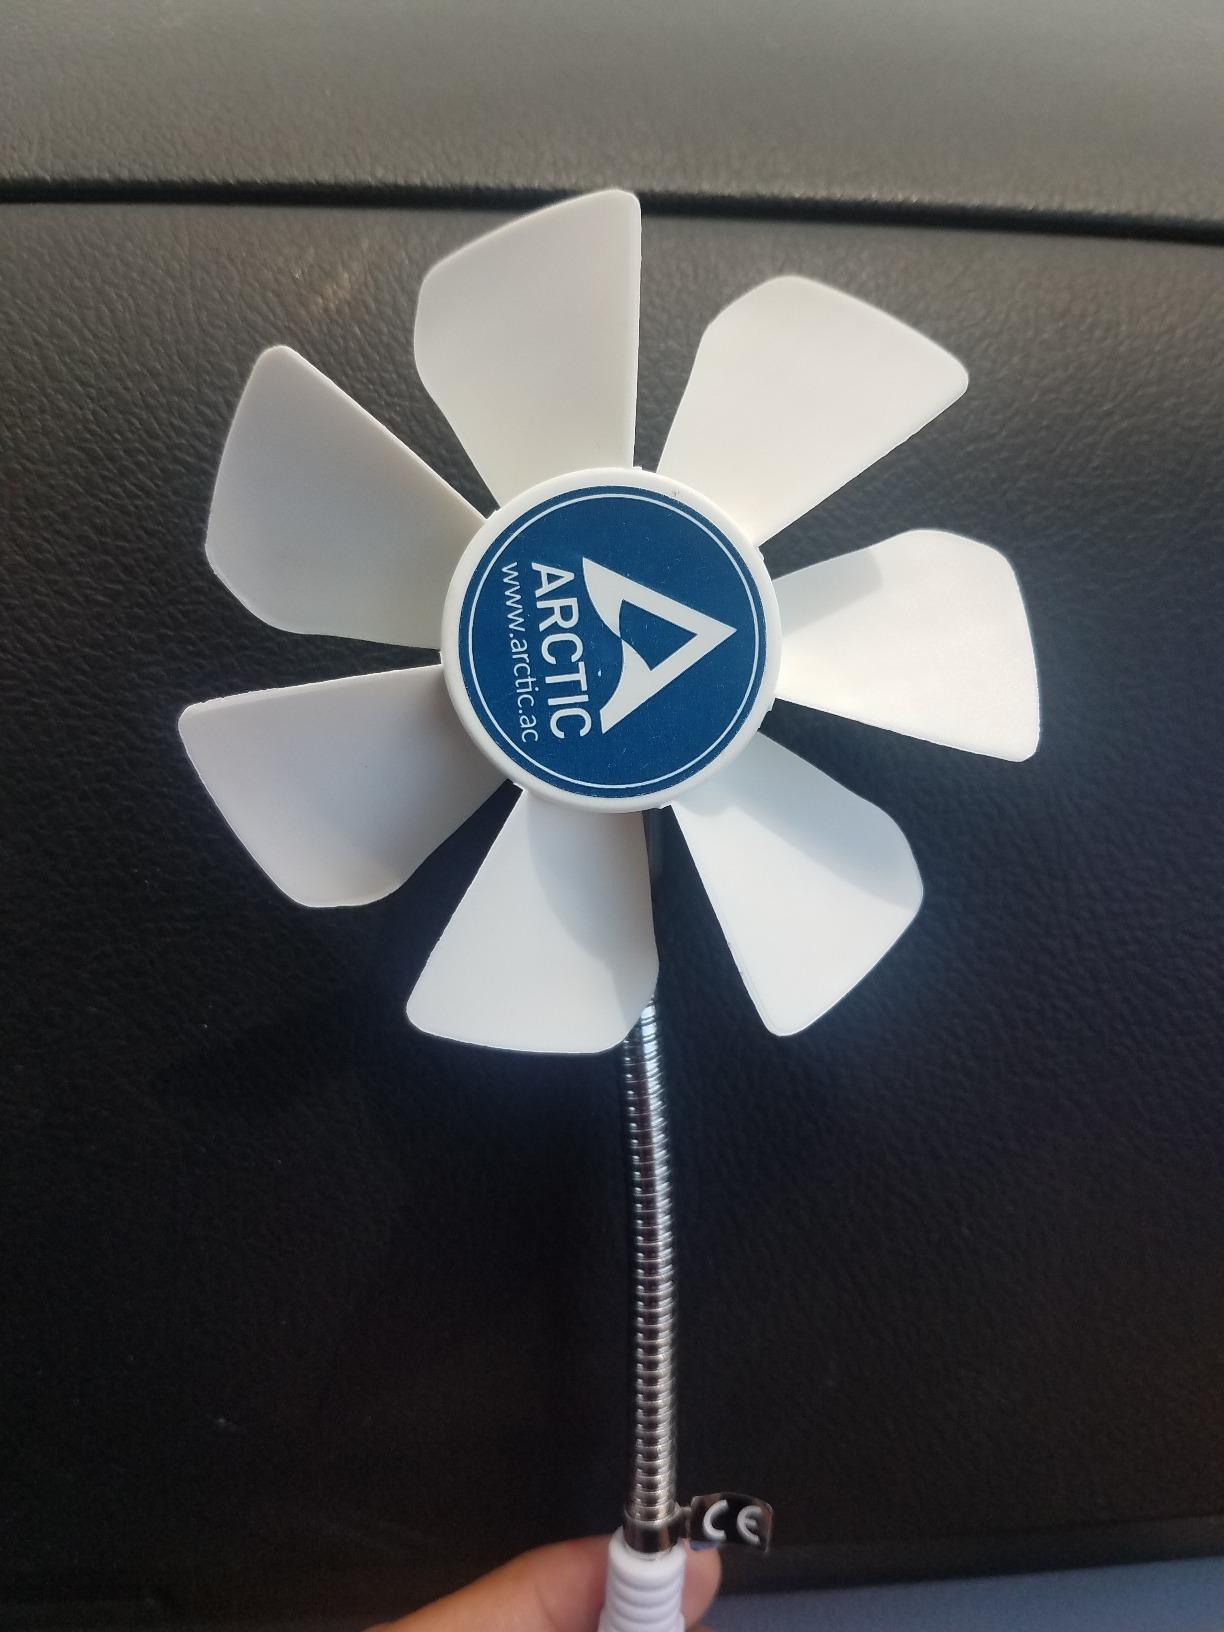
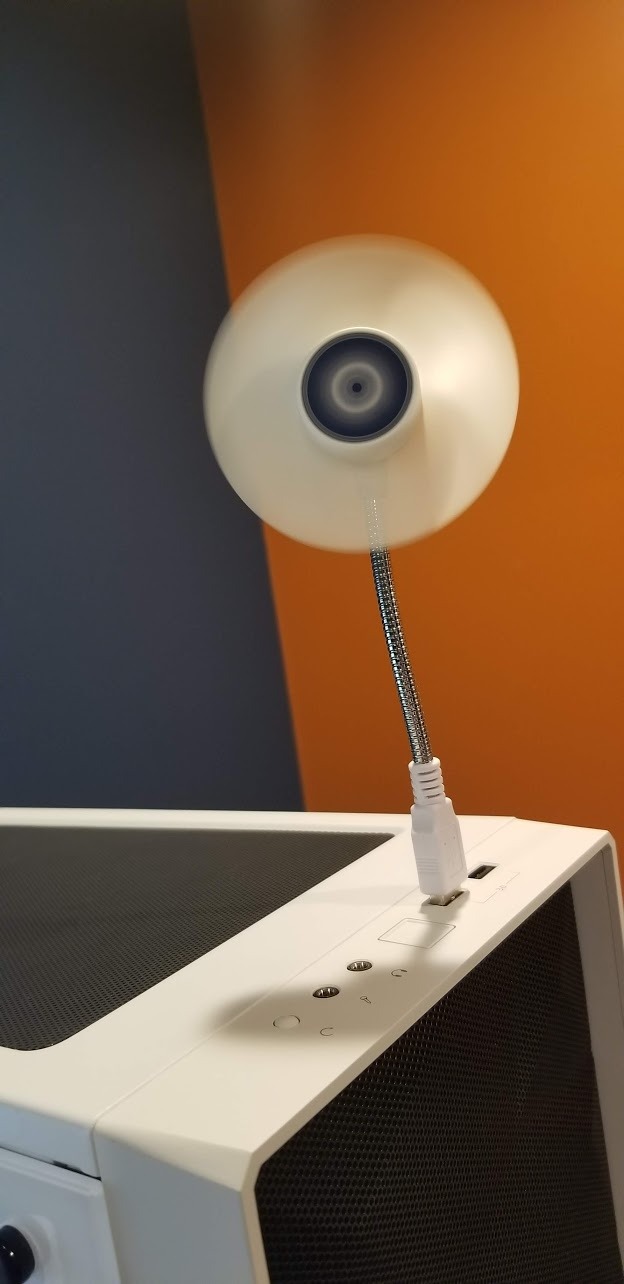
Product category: fan
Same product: yes